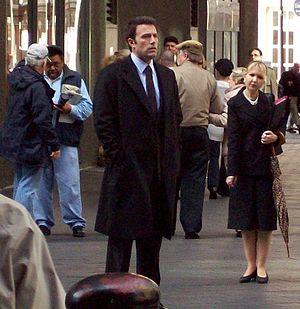
The Company Men est un film américano-britannique réalisé par John Wells, sorti en 2011.